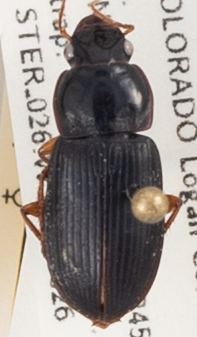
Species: Harpalus pensylvanicus
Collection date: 2020-08-26
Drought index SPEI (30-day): -1.852
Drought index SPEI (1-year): -1.45
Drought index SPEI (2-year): -1.01